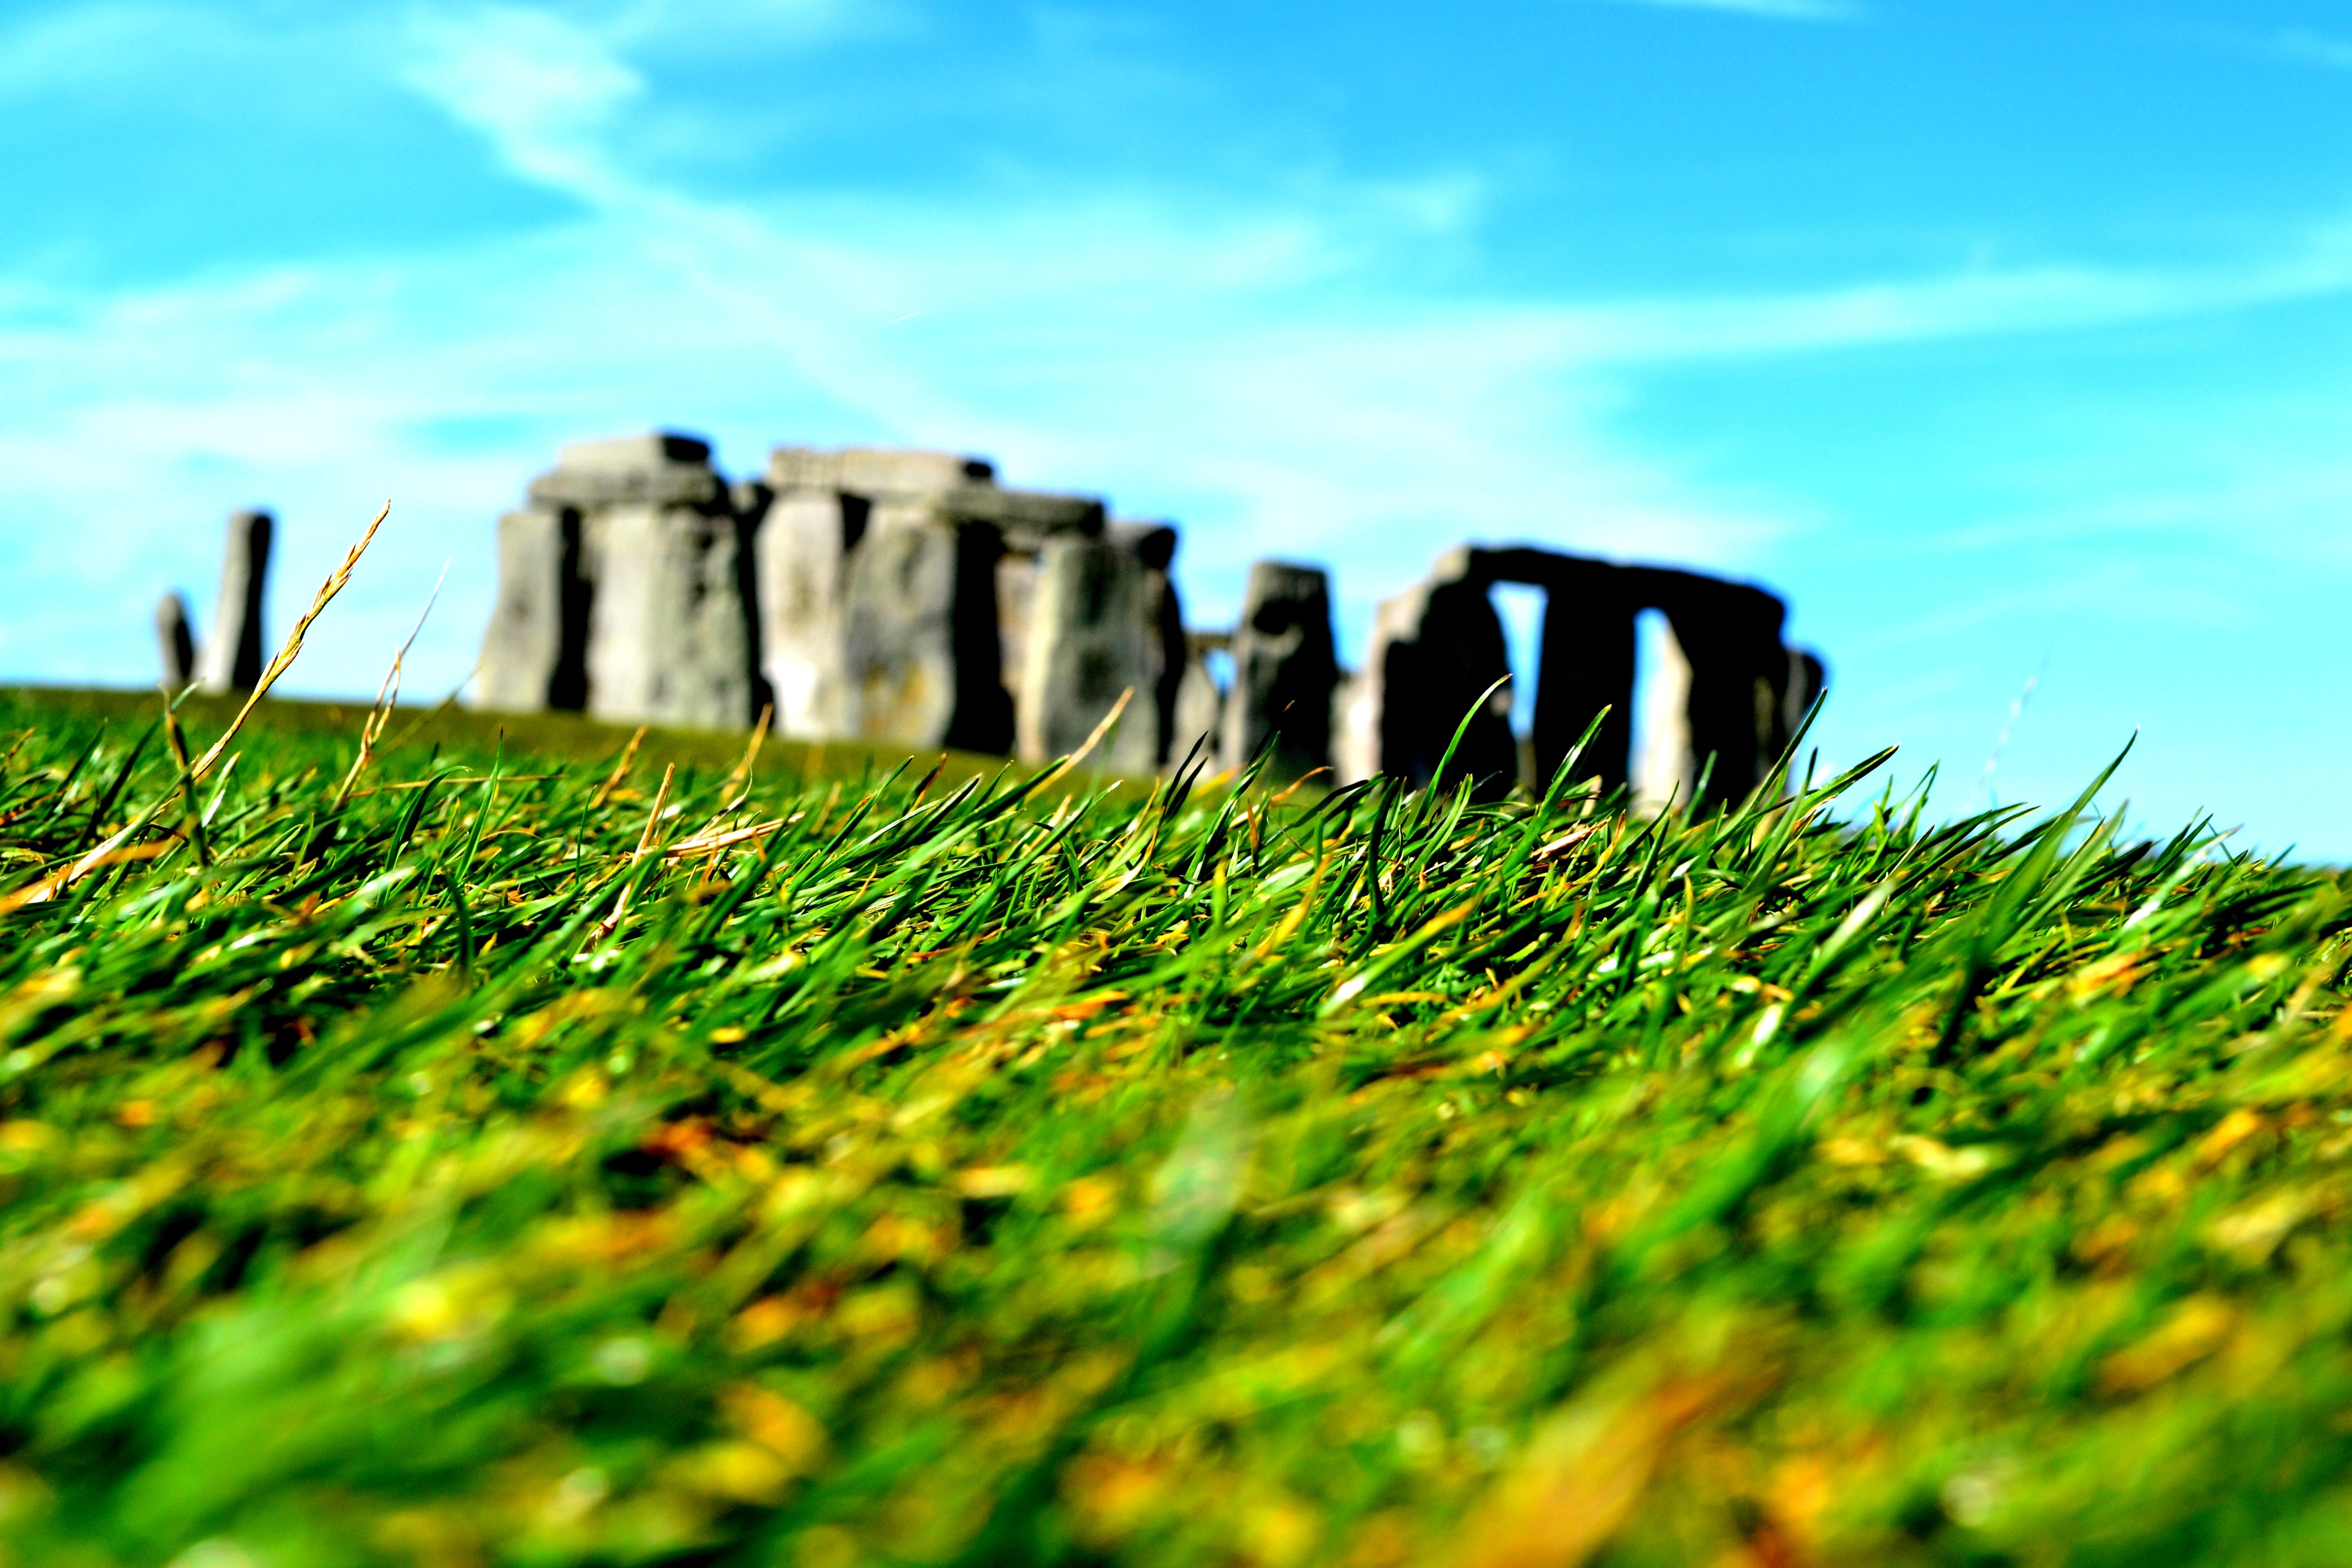
landscape, tree, nature, grass, rock, horizon, light, plant, sky, field, lawn, meadow, sunlight, morning, flower, view, summer, green, reflection, holiday, tourism, terrain, rocks, england, sculpture, holidays, grassland, stonehenge, the stones, rural area, computer wallpaper